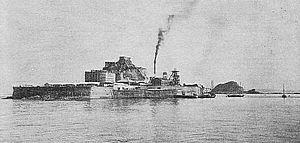
Battleship Island est un film historique sud-coréen coécrit et réalisé par Ryoo Seung-wan, sorti en 2017.
Ha-shima, aussi appelée Gunkan-jima, est une île du Japon située dans la préfecture de Nagasaki à moins de vingt kilomètres au sud-ouest de la ville du même nom.